Vreta Abbey

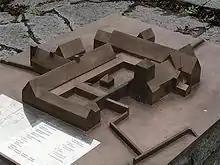
Model of medieval Vreta Abbey

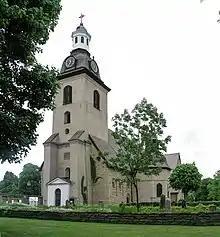
Vreta Abbey Church from the early 12th century

Vreta Abbey, in operation from the beginning of the 12th century to 1582, was the first nunnery in Sweden, initially Benedictine and later Cistercian, and one of the oldest in Scandinavia. It was located in the present-day municipality of Linköping in Östergötland.